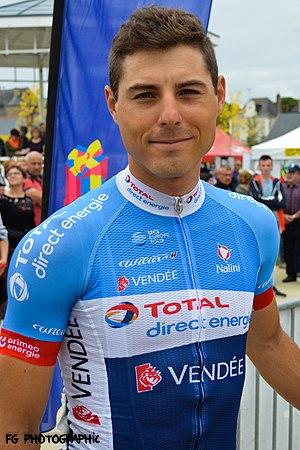
Romain CARDIS - Juin 2019
Romain Cardis, né le 12 août 1992 à Melun, est un coureur cycliste français, membre de l'équipe Total Direct Énergie.